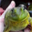
Label: frog